2006 New England flood

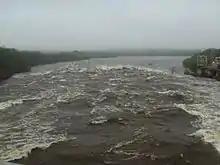
Merrimack River from University Avenue Bridge in Lowell, looking downriver

Numerous rivers overflowed in northeastern Massachusetts, and urban flooding also occurred. Thousands of people were evacuated and water was reported to be up to the rooftops of several homes. Several rivers, including the Merrimack and Charles rivers, threatened several communities. The Merrimack in Lowell was expected to reach more than 8 feet (2.4 m) above flood stage combined with 15 inches (380 mm) of rain.